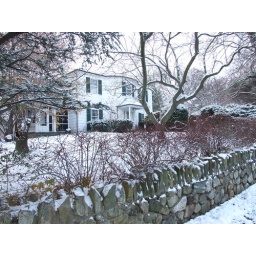
View of house and stone wall from corner in winter.